History of Ivanovo

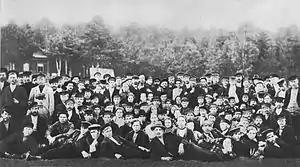
Deputies of the Council of Workers' Deputies by the Talka River in 1905

The history of the Russian city of Ivanovo, the administrative center of Ivanovo Oblast, that spans several centuries. The first known written mention of Ivanovo dates to 1608. Shortly thereafter, the village was captured by Polish invaders, resulting in significant devastation. Due to the region's climate and poor soils, agriculture was unprofitable, leading to the development of textile crafts and trade. This was facilitated by the abundance of streams and rivers necessary for washing fabrics, as well as proximity to trade routes and affordable raw materials. By the end of the 17th century, Ivanovo had become a major craft center, with the population primarily engaged in producing linen canvas, as far as it's dyeing and printing. In the mid-18th century, "capitalist peasants" established the first manufactories, initially for weaving and later for printing, followed by the production of calico. The Fire of Moscow in 1812 destroyed many of Ivanovo's textile competitors, significantly boosting the village's industrial growth. Related industries emerged, including chemical, mechanical, metalworking, and specialized textile equipment production.